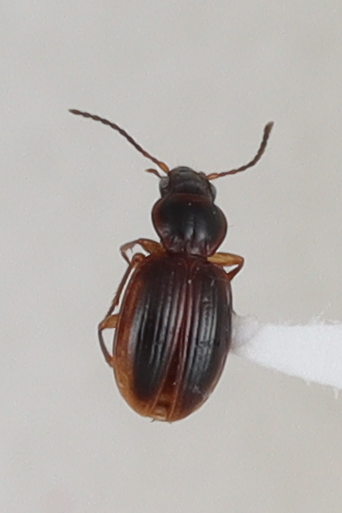
Scientific name: Mecyclothorax discedens
Plot: 4
Trap: W
Collected: 20191009